Dave Mustaine

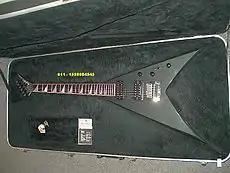
A KV1, same model played by Mustaine before the Y2KV was created

Following the release of Megadeth's 14th studio album, "Super Collider" in 2013, Megadeth began working on their next album, "Dystopia" in 2015. David Ellefson commented that work would commence "after the first [day] of the year". Lineup changes included the departure of lead guitarist Chris Broderick and drummer Shawn Drover, both of whom departed the band in late November 2014, both citing creative differences. Chris Adler of Lamb of God was announced in March 2015 to replace Drover, and Kiko Loureiro of Angra replaced Broderick on lead guitar.